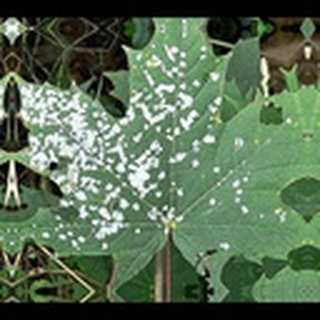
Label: cotton_powdery_mildew